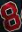
Number: 8